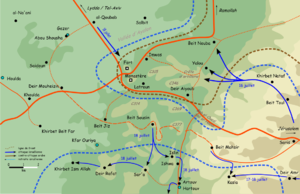
Zone de Latroun (16 juillet 1948). Emiliàn e rumagnòl: Latrun area (16 july 1948).
Les batailles de Latroun sont cinq batailles qui ont opposé Israéliens et Transjordaniens sur les contreforts de Latroun entre les 25 mai et 18 juillet 1948 pendant la première guerre israélo-arabe.